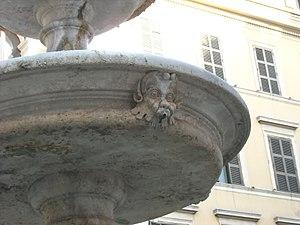
La Fontaine de la piazza della Madonna dei Monti est située à Rome, dans le quartier de Monti. Elle est également connue sous le nom de Fontaine des Catéchumènes du fait de la proximité du Collège des Catéchumènes, un palais de 1635, qui se trouve via della Madonna dei Monti, à une courte distance de la place.